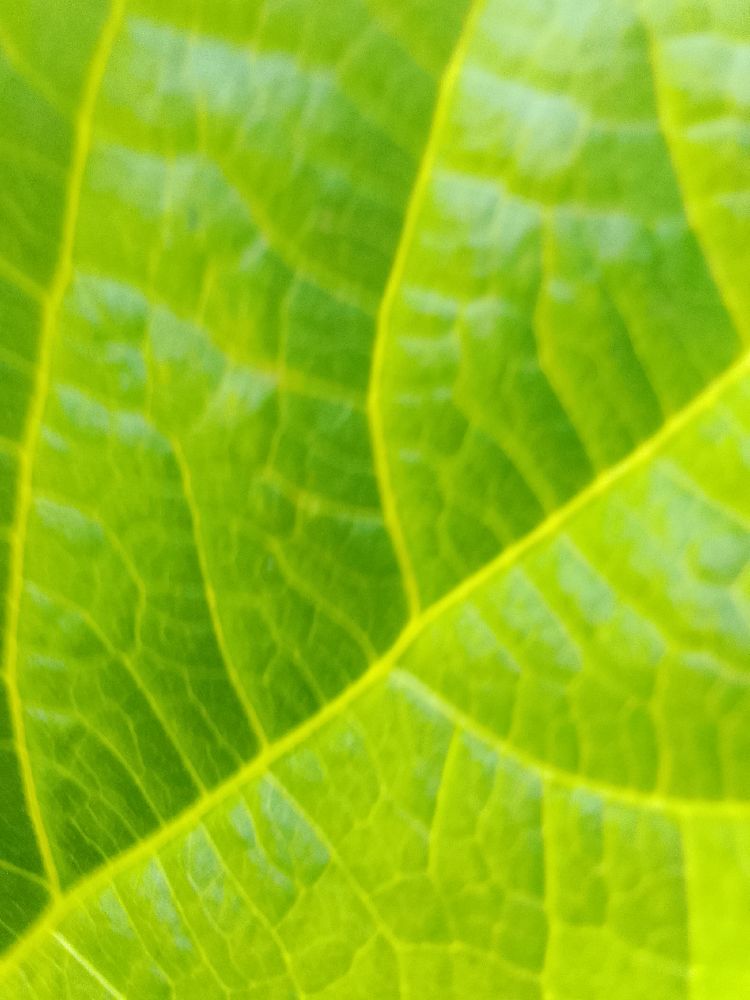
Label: healthy